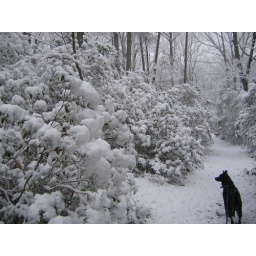
walking my dog through a trail in the foods following a heavy snowfall